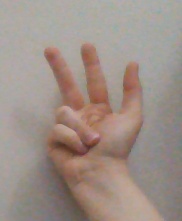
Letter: al